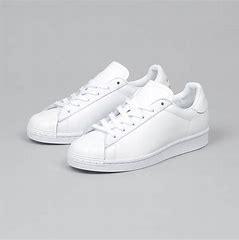
Brand: Adidas
Model: Superstar Pure